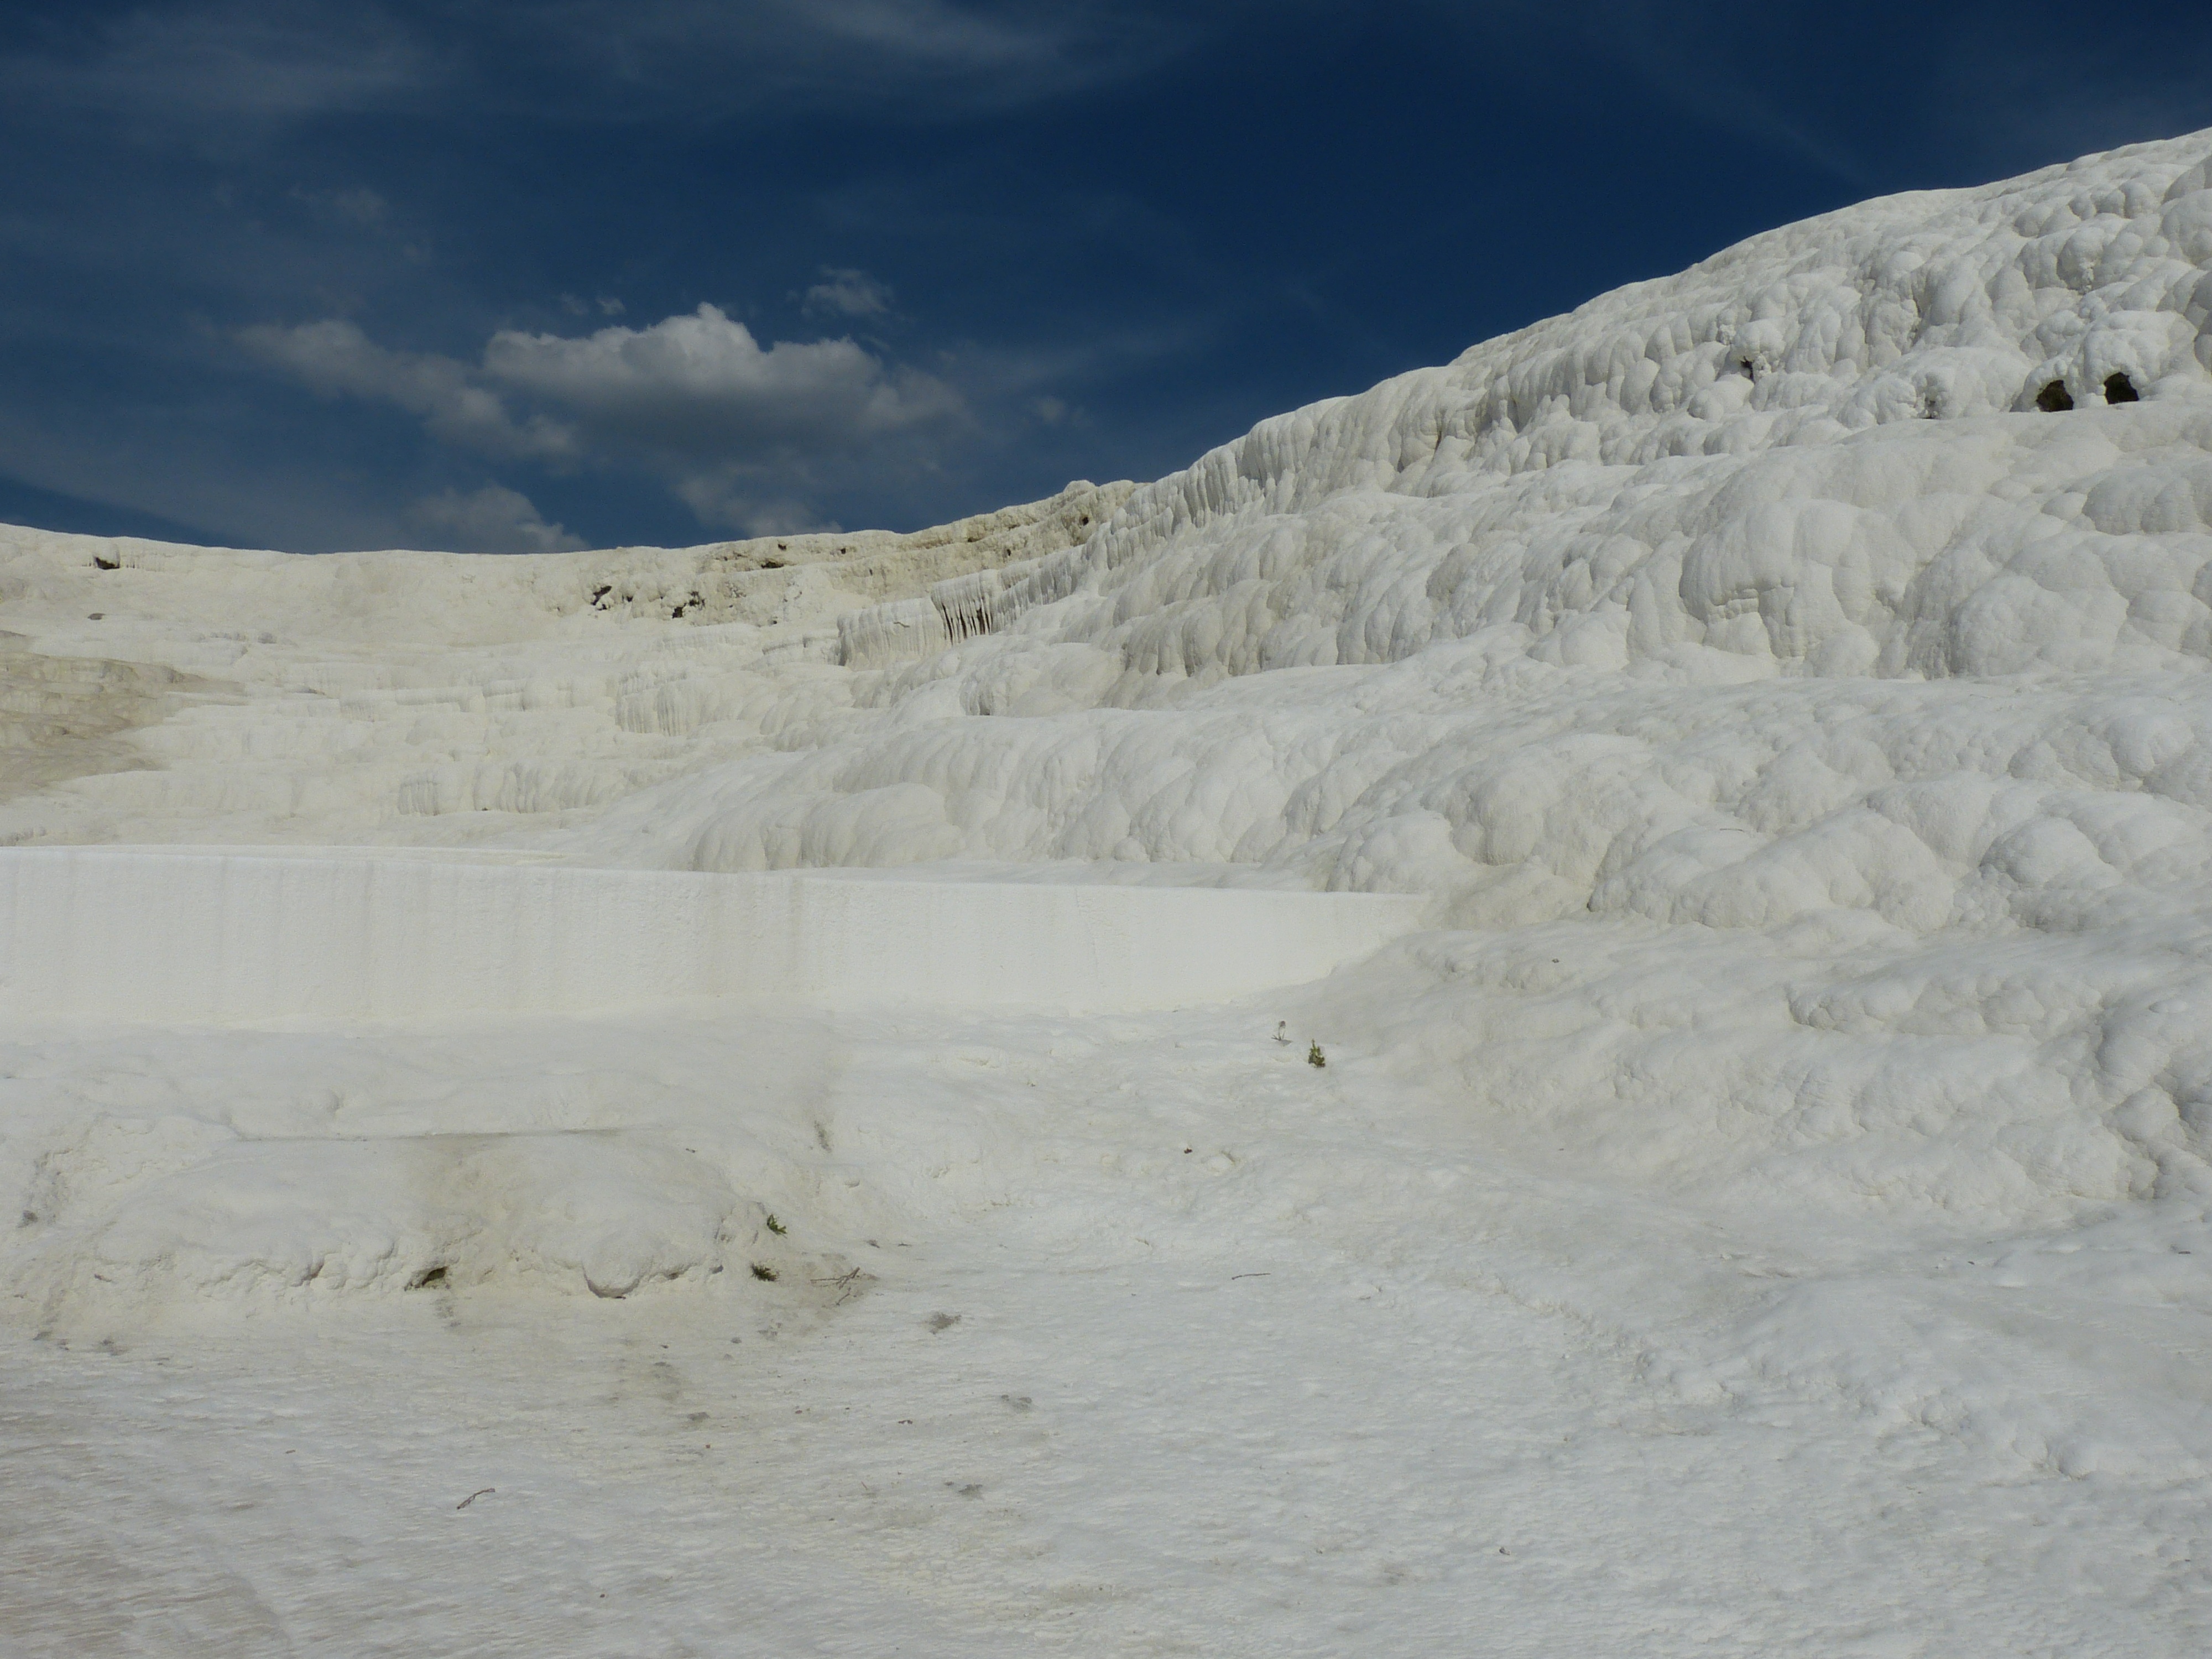
snow, winter, white, ice, glacier, weather, arctic, world heritage, places of interest, badlands, turkey, plateau, limestone, tourist attraction, mineral, landform, pamukkale, arctic ocean, glacial landform, geological phenomenon, lime sinter terrace